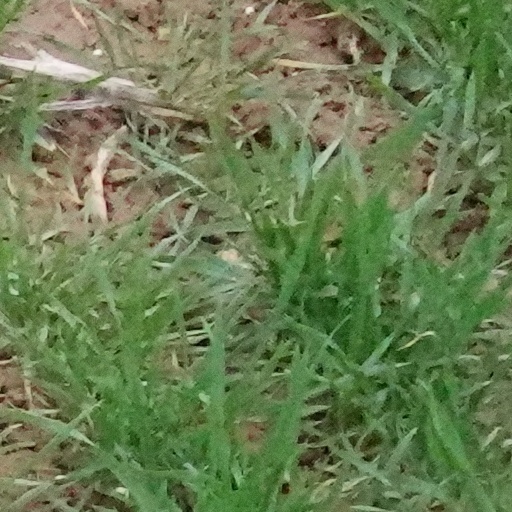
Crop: wheat